National Museum of Bosnia and Herzegovina

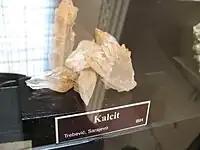
Calcite Crystal found at Trebević mountain around Sarajevo; Bosnia and Herzegovina on display at National Museum of Bosnia and Herzegovina.

The Natural History Department covers the flora and fauna and the geology of Bosnia and Herzegovina and elsewhere, consisting of around 2,000,000 specimens collected from field research, exchange, gift or purchase. The department consists of a Geology Section, a Zoology Section and a Botany Section, the latter including the Botanical Garden.